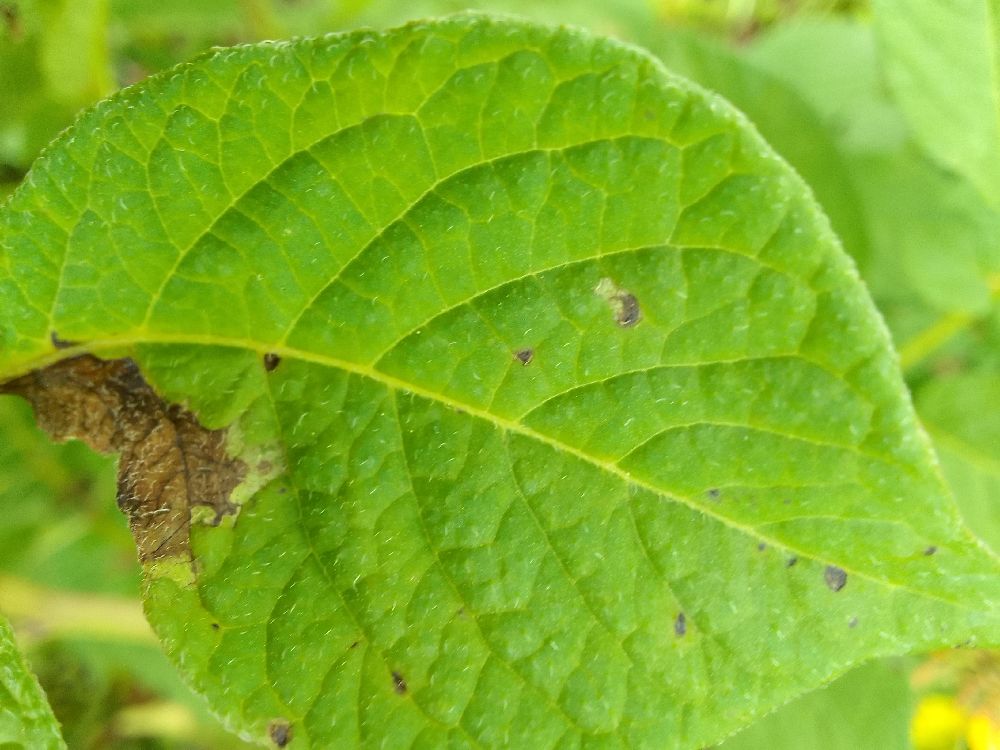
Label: Late blight